Jason Lee Scott

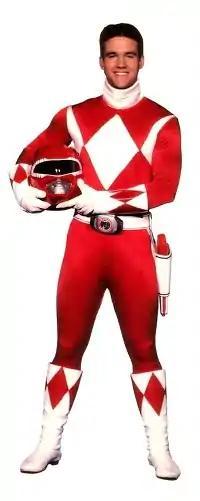
Austin St. John as Jason Lee Scott

Jason Lee Scott is a fictional character in the "Power Rangers" franchise, played by actor Austin St. John. Jason is known as the first on screen Red Ranger from the first on screen series, "Mighty Morphin Power Rangers", as well as the leader of the first on screen team of Power Rangers. He later becomes the temporary Gold Ranger in "Power Rangers Zeo". He once again becomes the Red Ranger by "", alongside his original team. A reimagined version of Jason appears in the 2017 reboot film, played by Australian actor Dacre Montgomery.